HTC Evo 4G

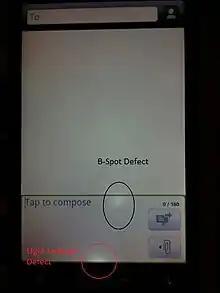
Evo 4G screen defects

There have been many problems with the screen. Some of the first customers complained of screen separation; HTC acknowledged the problem and was able to limit the number of affected units. Another problem with the screen is a bright spot in the lower area of the screen. This is commonly referred to as the 'B-spot' or 'B-spot problem' due to the bright spot sitting at the location of the B key on the default on-screen QWERTY keyboard. The bright spot is only noticeable when the screen's brightness is turned up and the content is light/white. This 'B-spot' may also become visible when the display is set to automatic brightness.